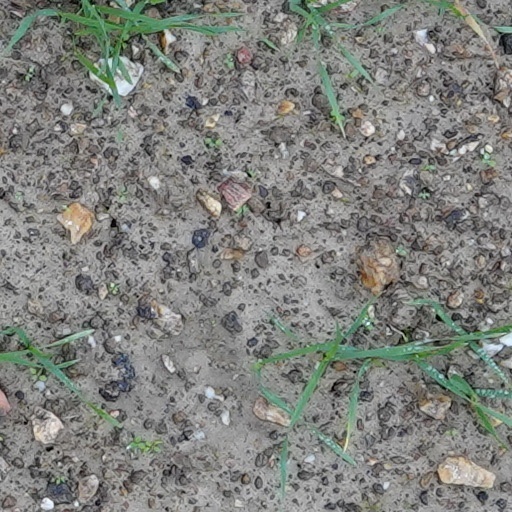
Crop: wheat